Alien War

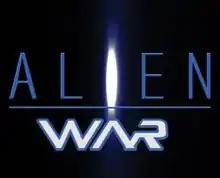
Alien War logo for 2007

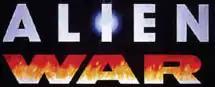
Alien War London logo

Alien War was a "total reality" experience in the United Kingdom that originally opened at the Arches in Glasgow in April 1992 themed around the Alien series of films. Created by John Gorman and Gary Gillies, the attraction had a short run as a mobile event at various exhibition centres in the UK (including the Bournemouth International Centre and the Aberdeen Exhibition and Conference Centre). On 15 October 1993 it opened in the basement of the Trocadero centre in London. The permanent attraction in London closed after a flood in August 1996 and was never reopened. It made a short return between December 1999 and January 2000 in the Scottish Exhibition and Conference Centre in Glasgow in a modified form.